Kay Ivey

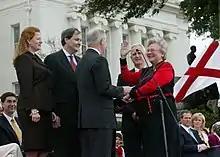
Ivey is sworn into a second term as State Treasurer by Jeff Sessions in 2007

Ivey took office as state treasurer in 2003, after defeating Stephen Black, the grandson of former United States Supreme Court justice Hugo Black, in the 2002 general election, by a margin of 52–48%. In 2006, Ivey was reelected over Democrat Steve Segrest by a 60–40% margin. She was the first Republican elected state treasurer since Reconstruction.